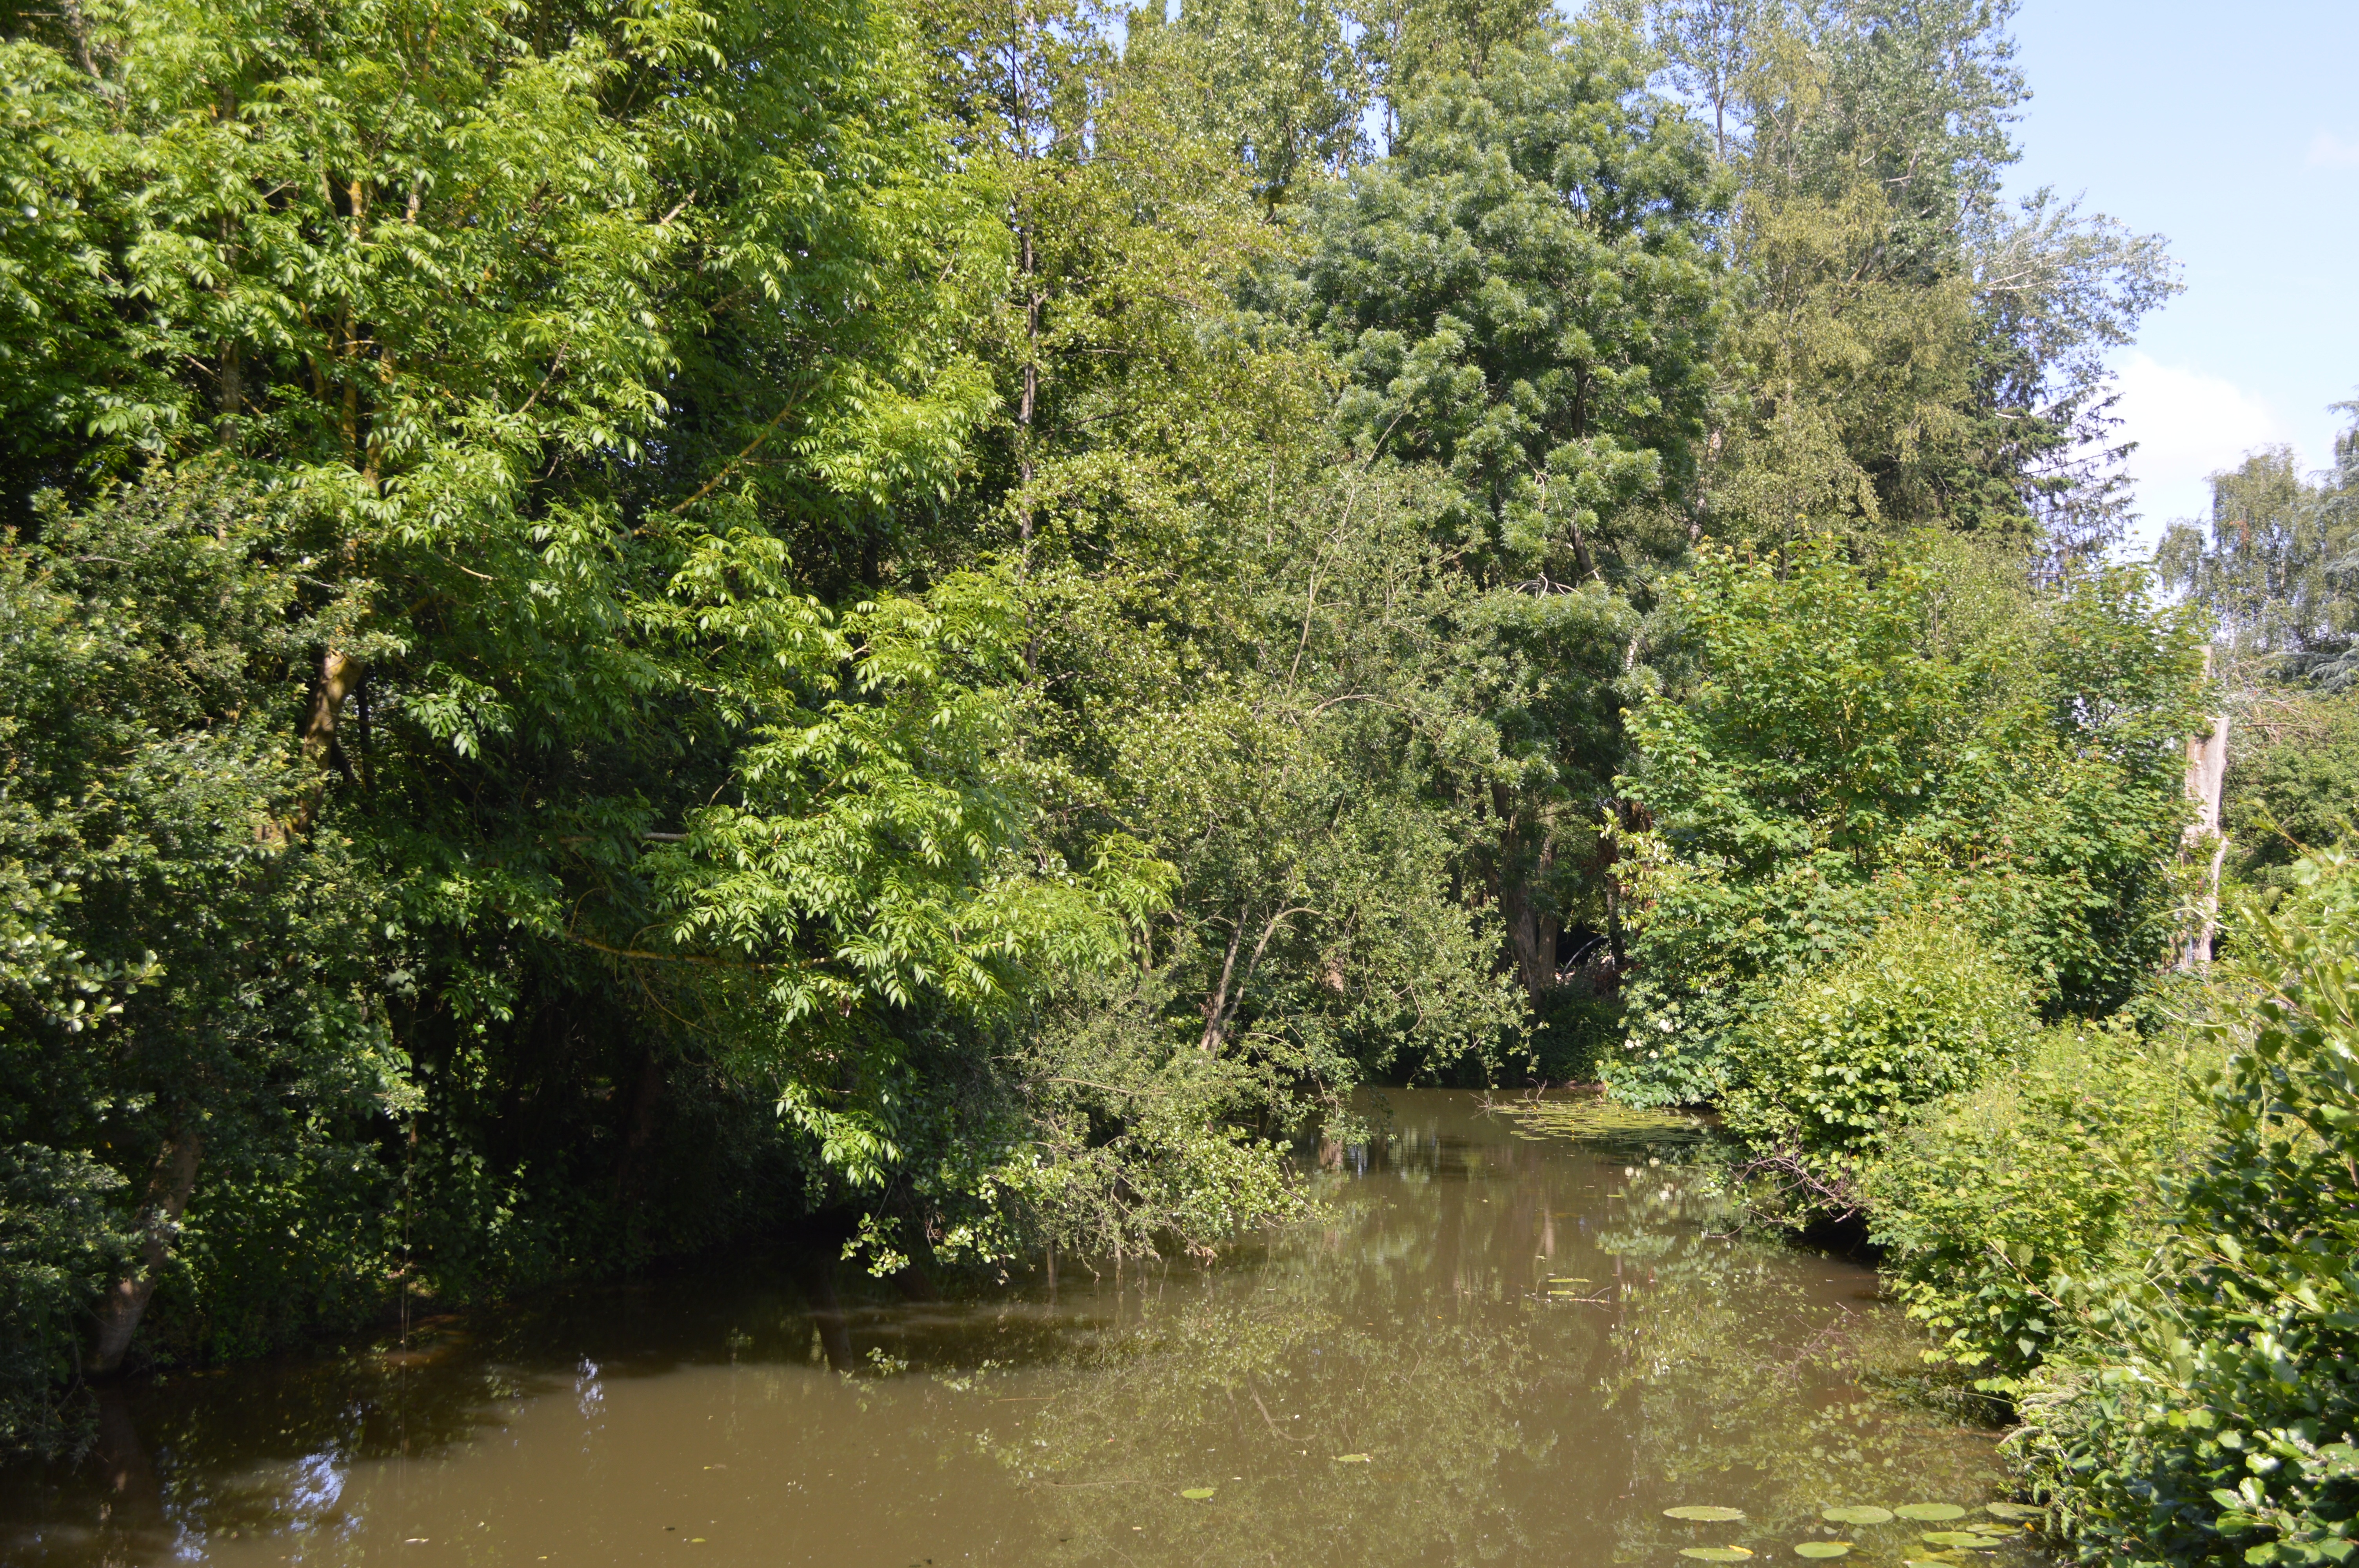
landscape, tree, water, nature, forest, wilderness, trail, leaf, flower, lake, river, canal, summer, pond, france, foliage, stream, green, jungle, relax, calm, garden, waterway, trees, relaxation, vegetation, wetland, woodland, habitat, ecosystem, based, water courses, nature reserve, biome, natural environment, geographical feature, woody plant, temperate broadleaf and mixed forest, riparian forest